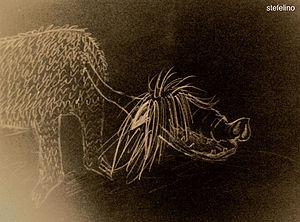
Le catoblépas est un animal fabuleux qui ressemble à un buffle noir dont la tête est très lourde, ce qui fait qu'elle est toujours inclinée vers le sol car son cou est trop faible pour la porter. Selon la tradition, n'importe quel humain qui croise son regard meurt aussitôt. Mentionnée pour la première fois par Pline l'Ancien, la description de cette bête a été reprise par Claude Élien et quelques érudits de la Renaissance, parmi lesquels Léonard de Vinci. Le catoblépas réapparaît dans la littérature sous la plume de Gustave Flaubert, puis dans des œuvres du XXᵉ siècle, ainsi que dans le jeu de rôle et le jeu vidéo.